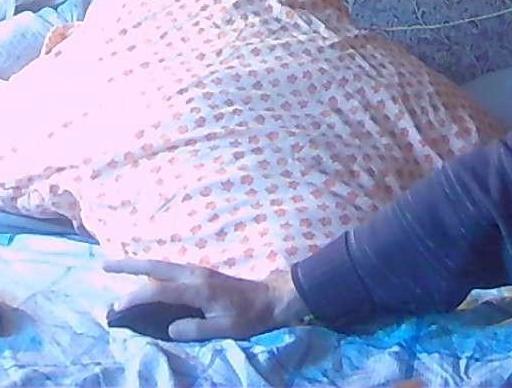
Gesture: no_gesture